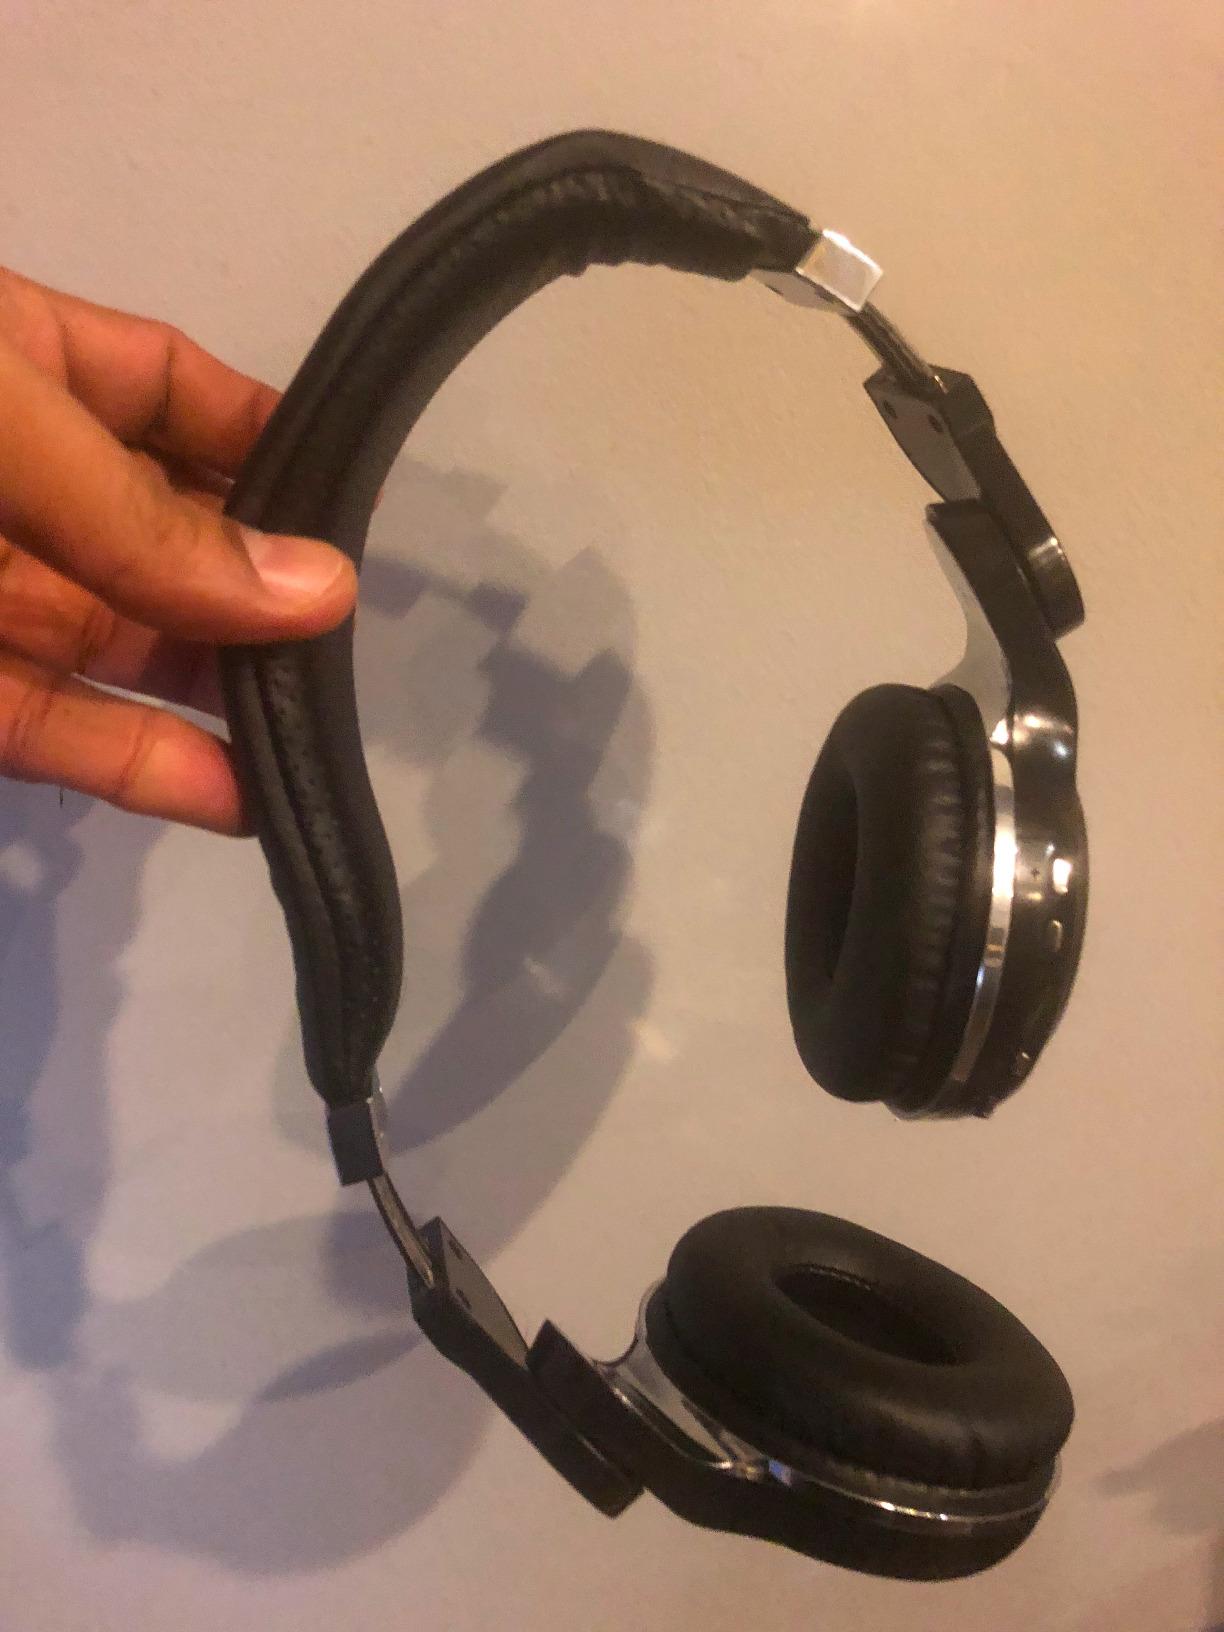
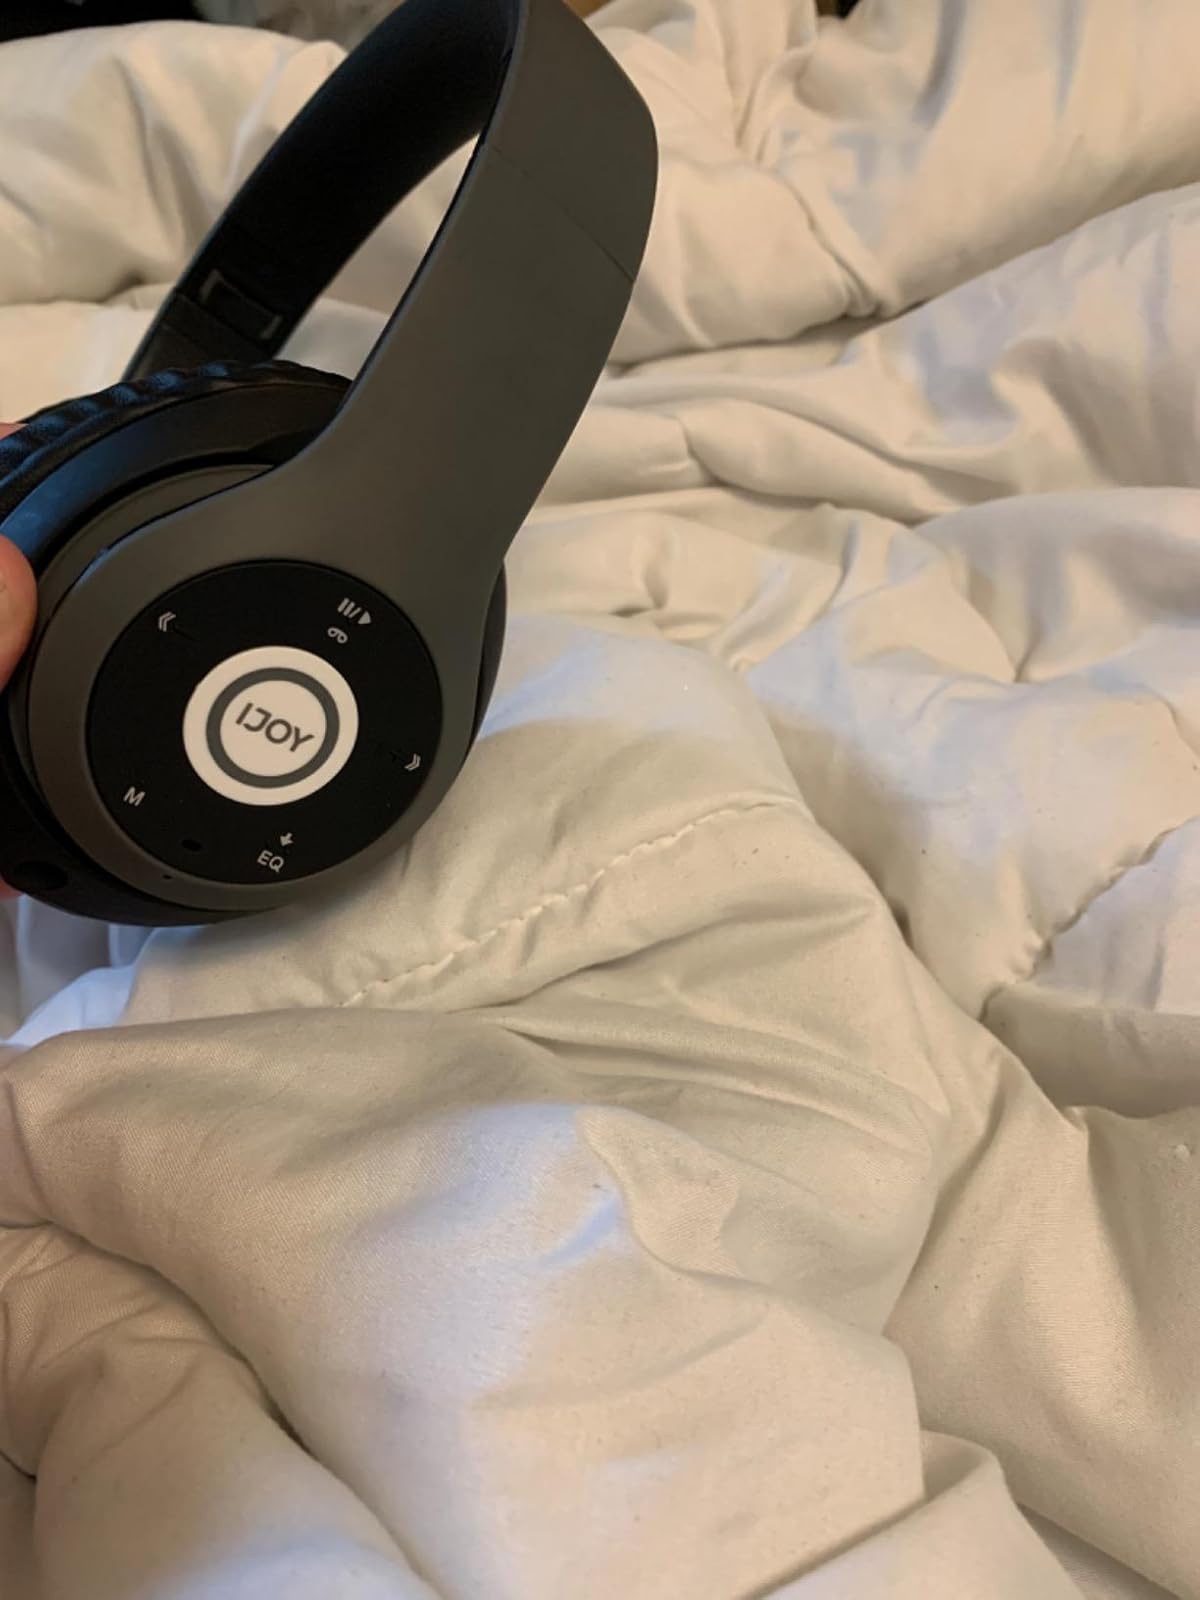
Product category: headphones
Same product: no